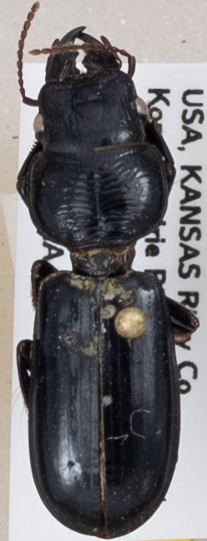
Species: Scarites vicinus
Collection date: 2019-07-03
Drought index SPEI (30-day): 1.286
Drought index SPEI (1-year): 2.09
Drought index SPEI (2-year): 0.54